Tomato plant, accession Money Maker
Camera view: tilt-top (135 deg); turntable rotation: 180 degrees
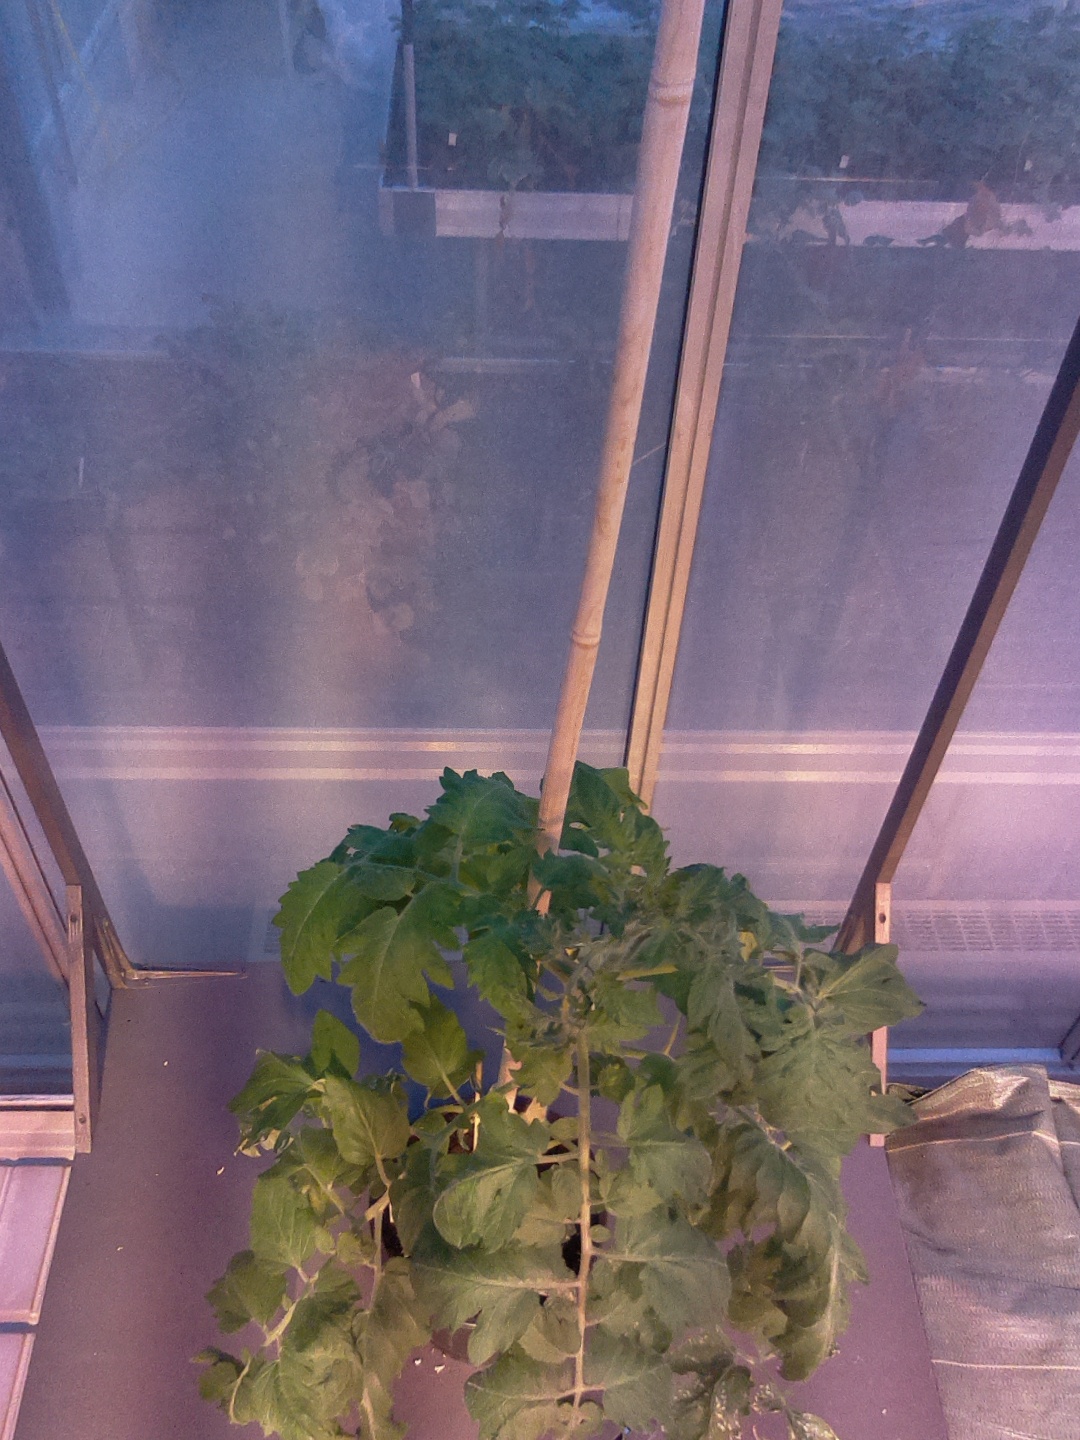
BBCH growth stage 65: Full flowering, 50%-60% of flowers open, first petals falling